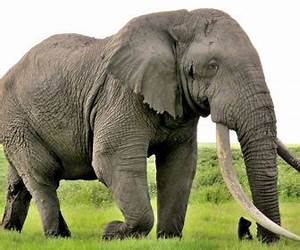
Label: elephant